Colclough baronets

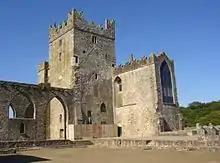
Ruins of Tintern Abbey

The family seat was Tintern Abbey (County Wexford) and its lands, which were granted in 1575 to Anthony Colclough from Staffordshire, an officer in Henry VIII's army, after the dissolution of the monasteries. After the death of the third baronet, the estate passed to the Leigh-Colclough (formerly Leigh) family.